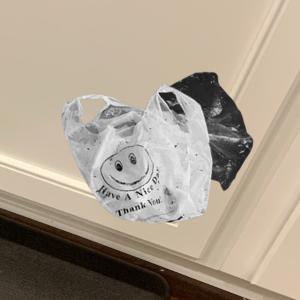
Label: plasticbags